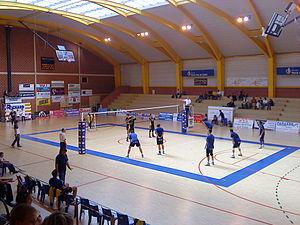
Lors d'un des matches du tournoi de volley de pré-saison organisé pour les clubs de la zone nord de la Ligue B masculine de volley.
Le Championnat de France de volley-ball Ligue B 2010-2011 oppose quatorze équipes françaises de volley-ball. Le championnat de France de volley-ball de première division porte le nom de Ligue B depuis 2009.
Le Cambrai Volley est un club de volley-ball français évoluant au deuxième niveau national, basé à Cambrai, issu de la montée du club amateur, le Volley-Ball Club Cambrai, en 2004.